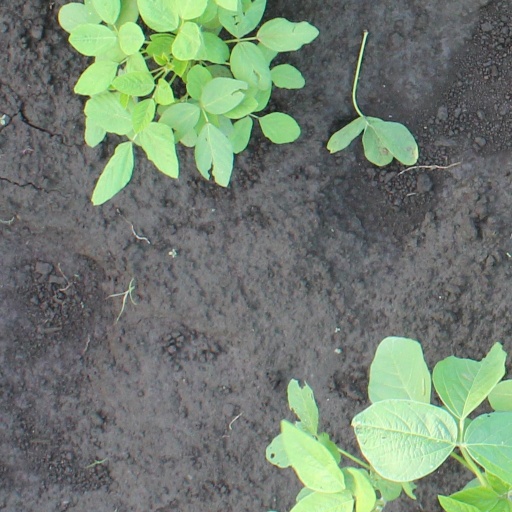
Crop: soybean